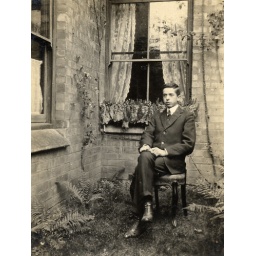
In front of a cork window box in 1910